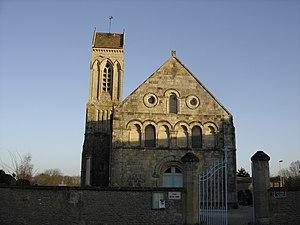
Église Notre-Dame de Biéville
Cet article recense les monuments historiques français classés en 1910.
Cette liste regroupe une partie des monuments historiques du Calvados.
Cette liste regroupe une partie des monuments historiques du Calvados.